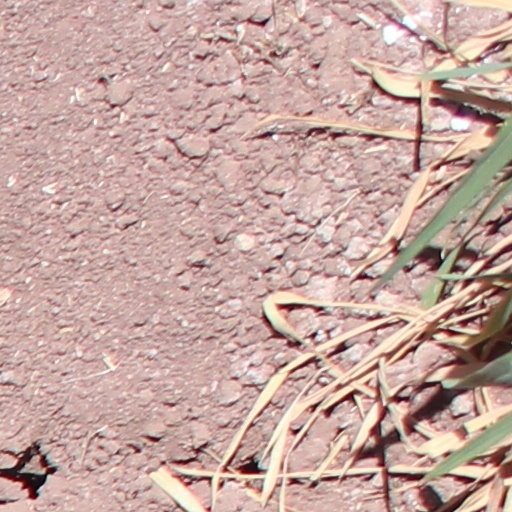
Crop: wheat